Washing machine

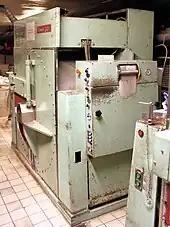
A 1980s Belgian load industrial washer (horizontal axis, front load)

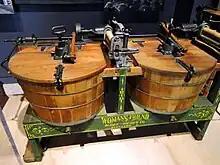
"Woman's Friend" machine

A commercial washing machine is intended for more intensive use than a consumer washing machine. Durability and functionality is more important than style; most commercial washers are bulky and heavy, often with more expensive stainless steel construction to minimize corrosion in a constantly-moist environment. They are built with large easy-to-open service covers, and washers are designed not to require access from the underside for service. Commercial washers are often installed in long rows, with a wide access passageway behind all the machines to allow maintenance without moving the heavy machinery.